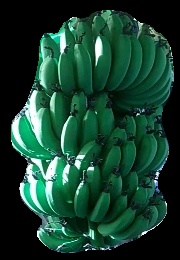
Variety: pachbale
Grade: grade1